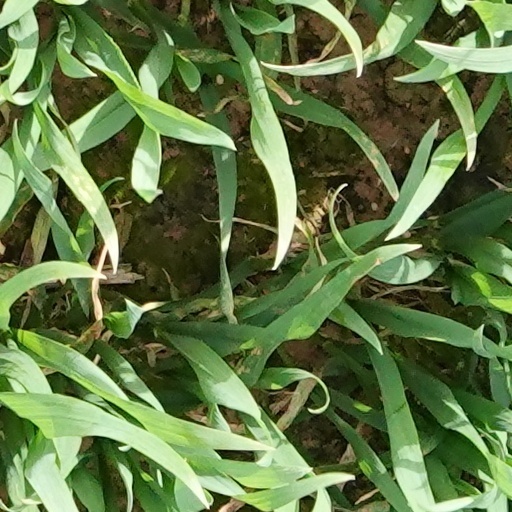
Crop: wheat